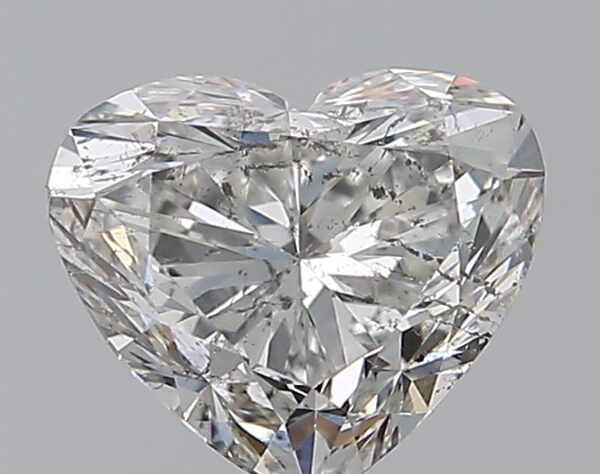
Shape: heart
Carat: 1
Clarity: SI2
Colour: E
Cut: VG
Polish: EX
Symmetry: VG
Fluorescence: N
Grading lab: HRD
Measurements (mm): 6.68 x 5.75 x 4.14